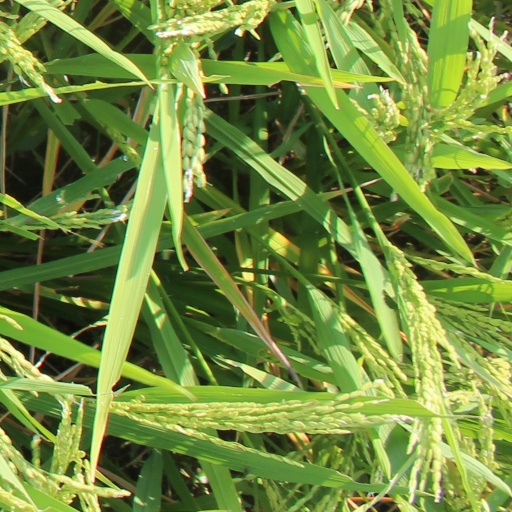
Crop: rice